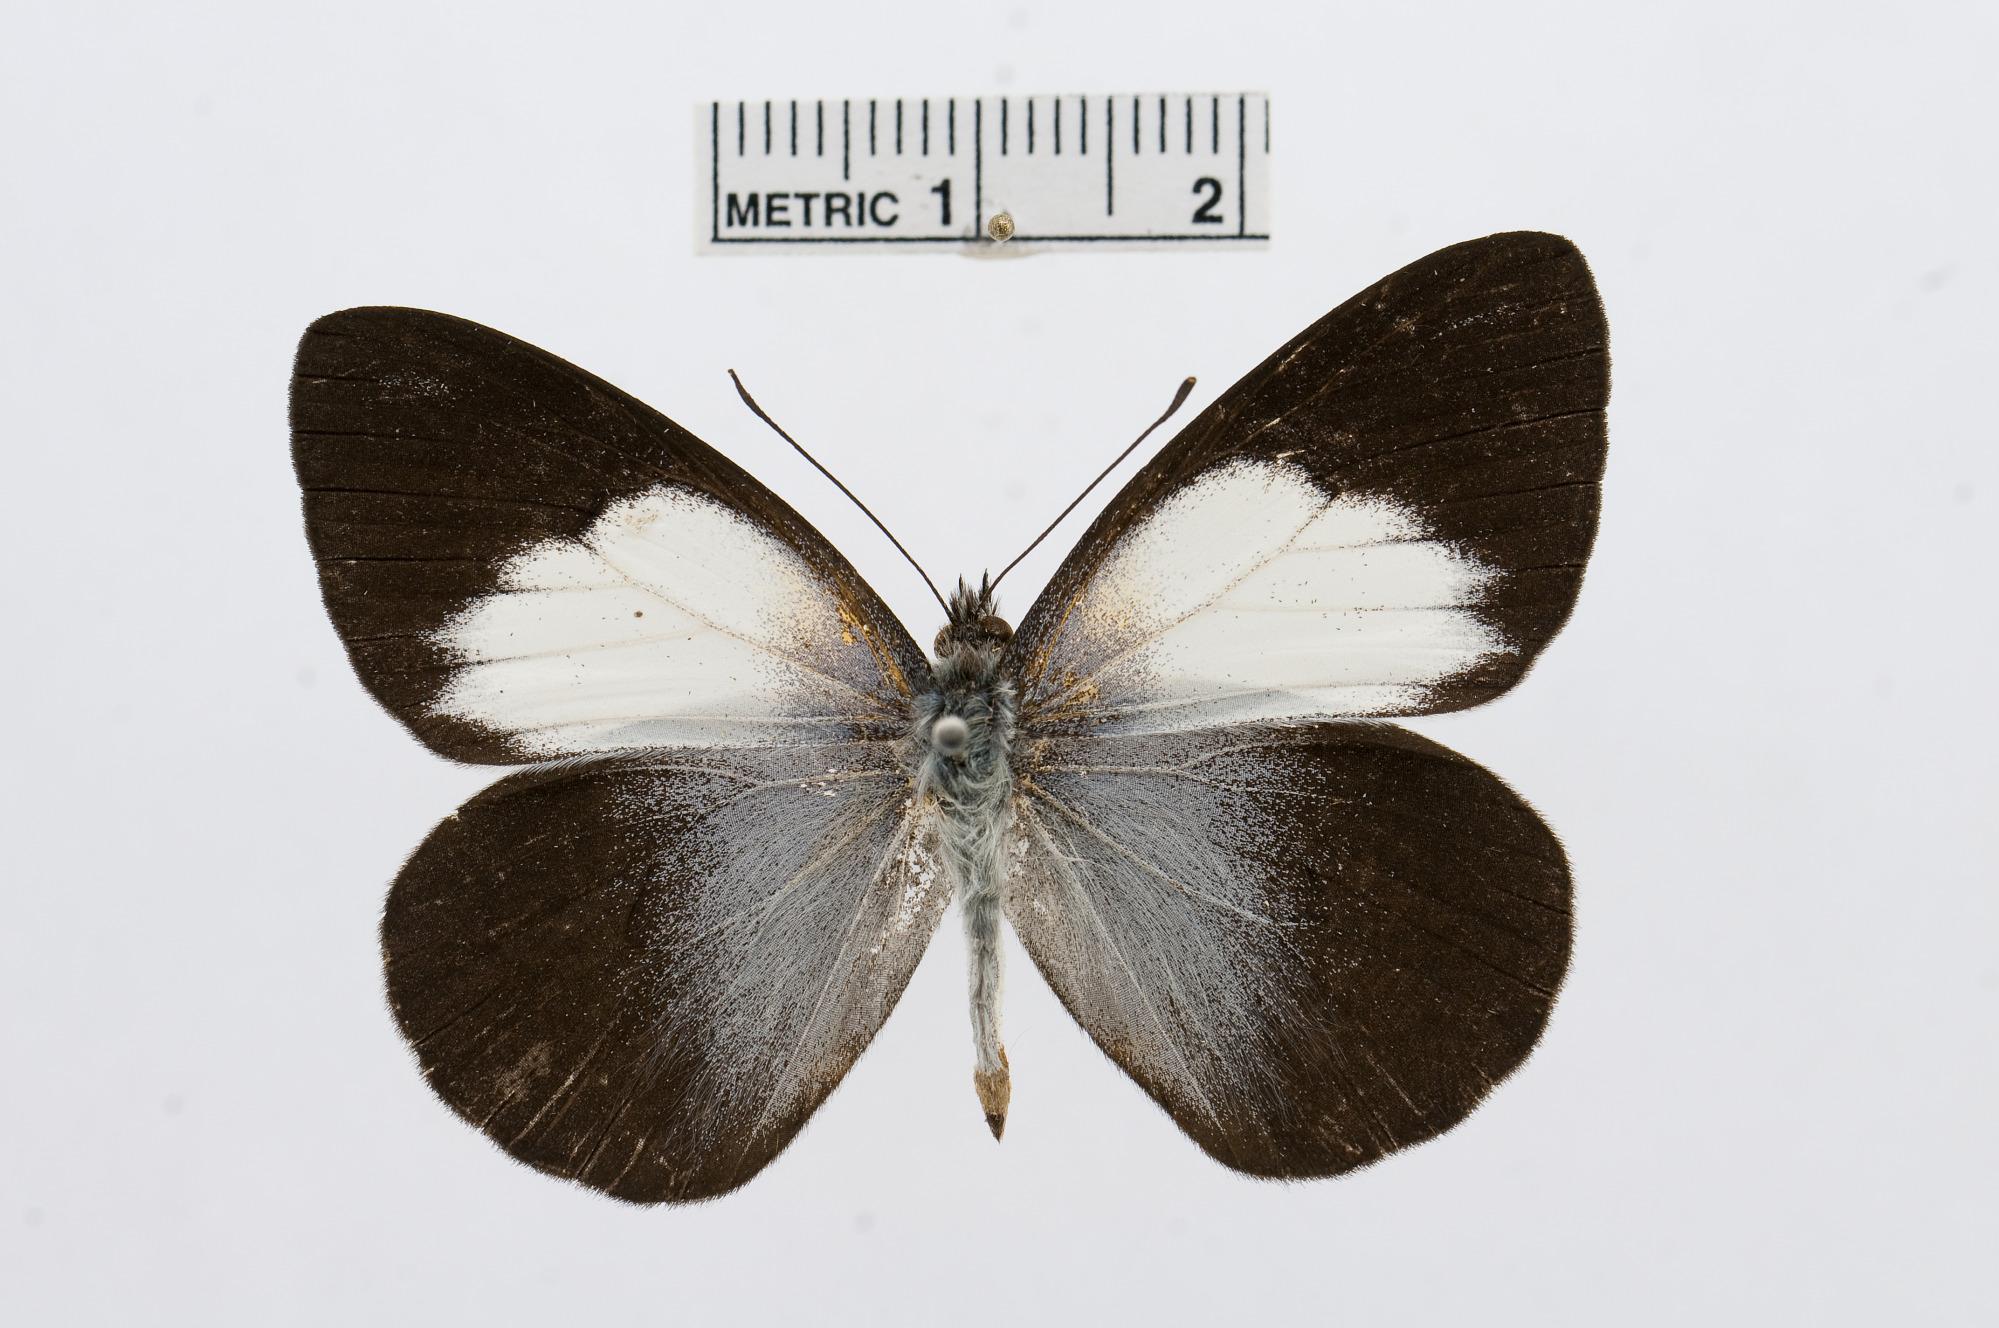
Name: Belenois raffrayi
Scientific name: Belenois raffrayi
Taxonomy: Animalia, Arthropoda, Hexapoda, Insecta, Lepidoptera, Pieridae, Pierinae